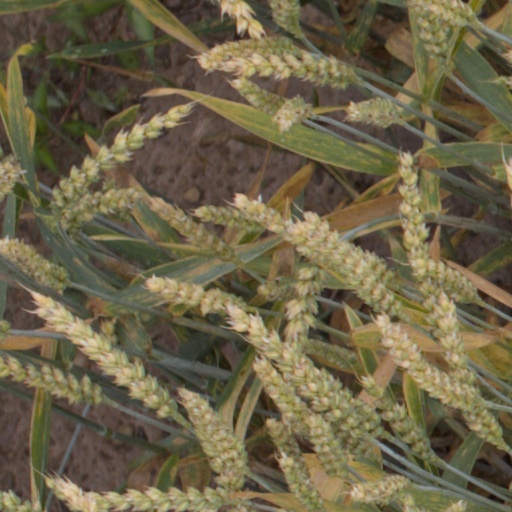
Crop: wheat